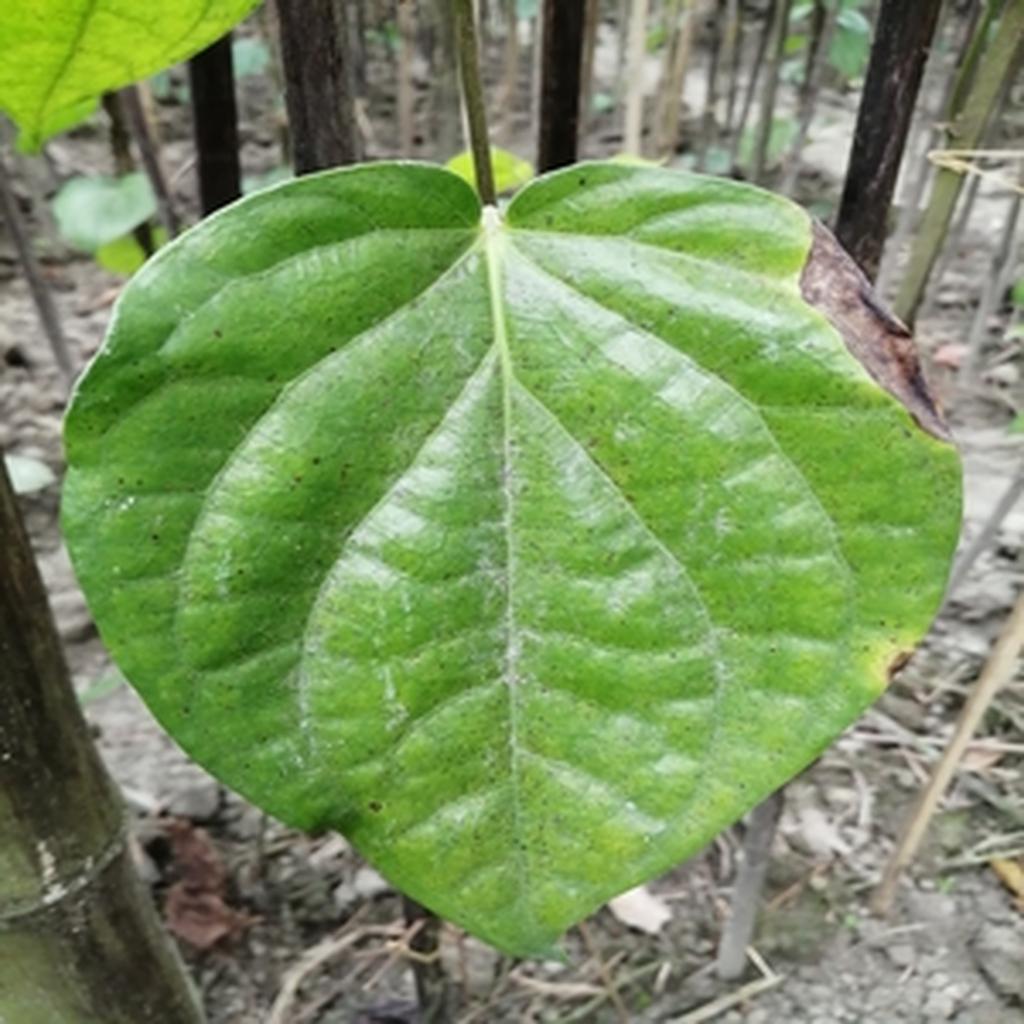
Label: Leaf_Rot